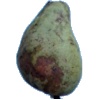
Label: pear_stone